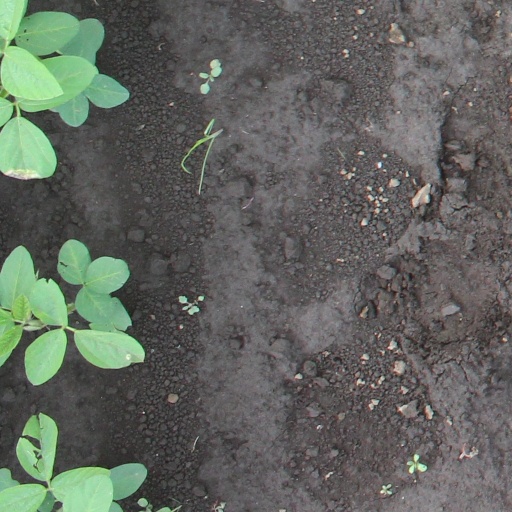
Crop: soybean